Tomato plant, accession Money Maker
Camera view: bottom (45 deg); turntable rotation: 0 degrees
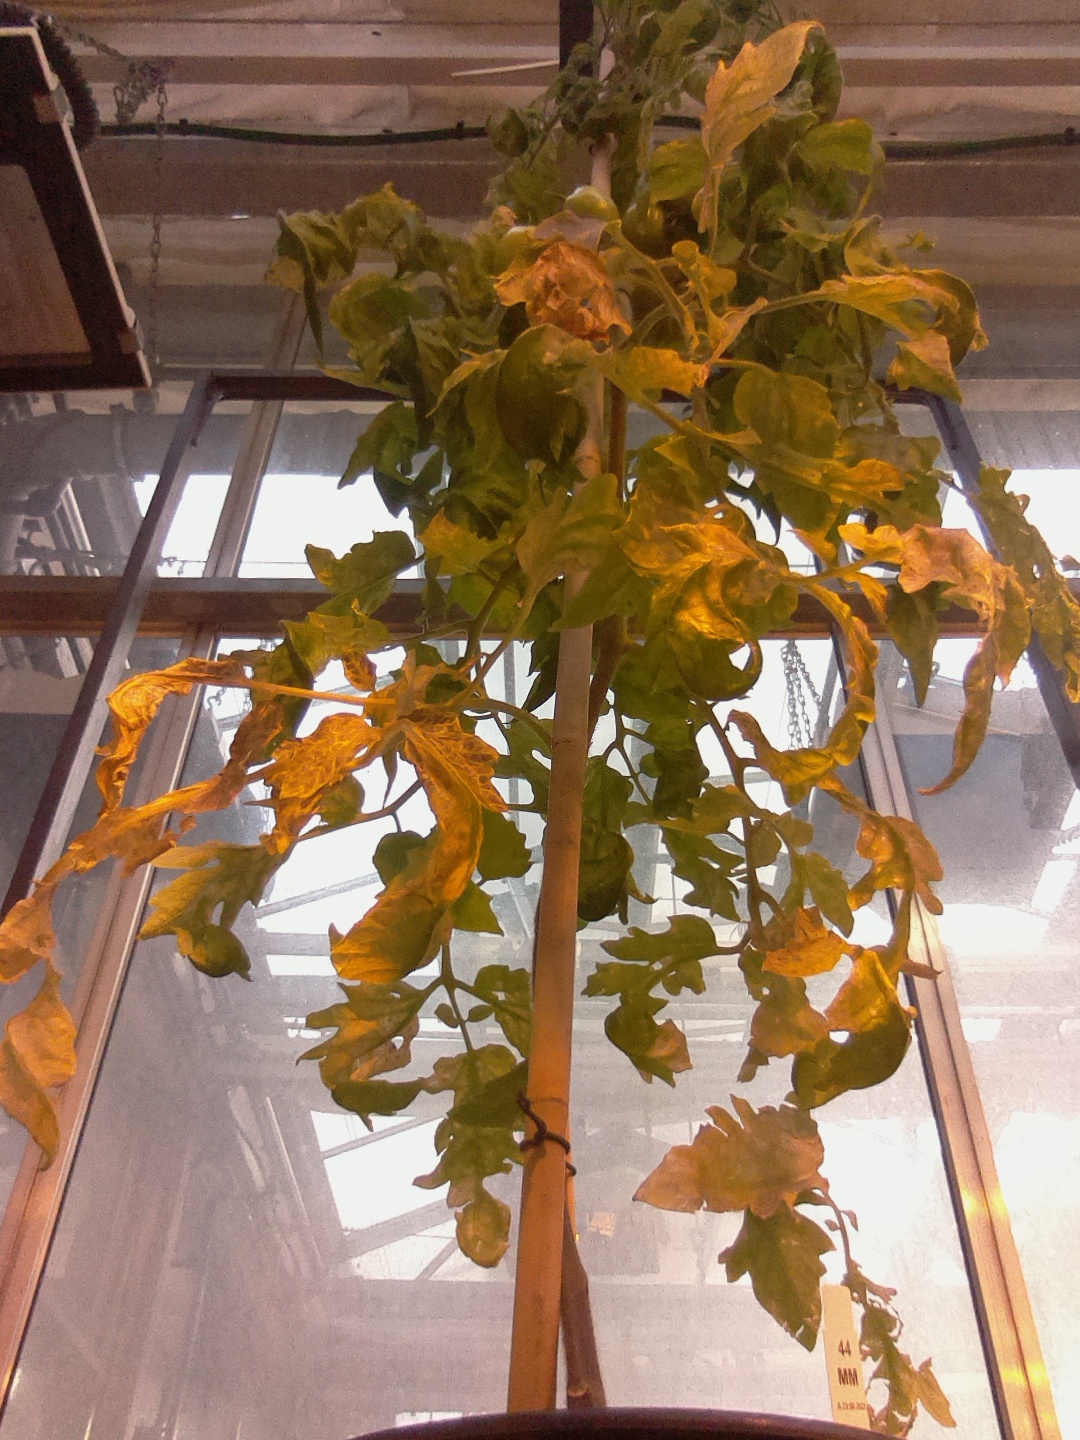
BBCH growth stage 76: 60%-70% of final fruit size